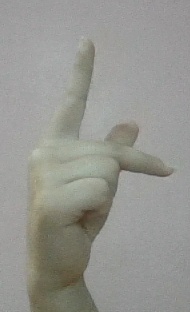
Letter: dha